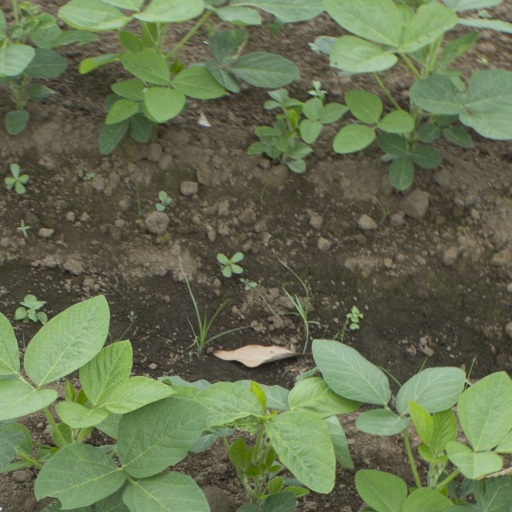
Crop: soybean